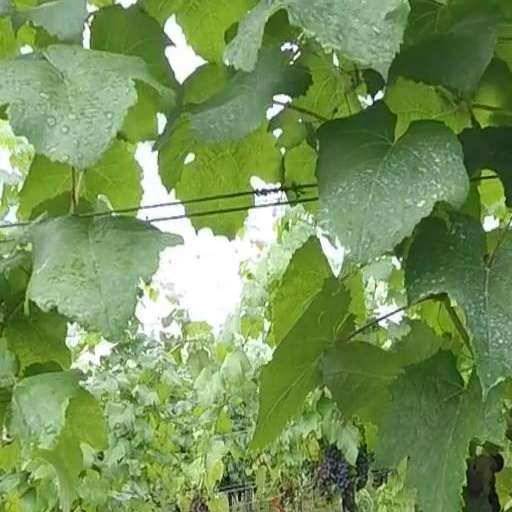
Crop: grape